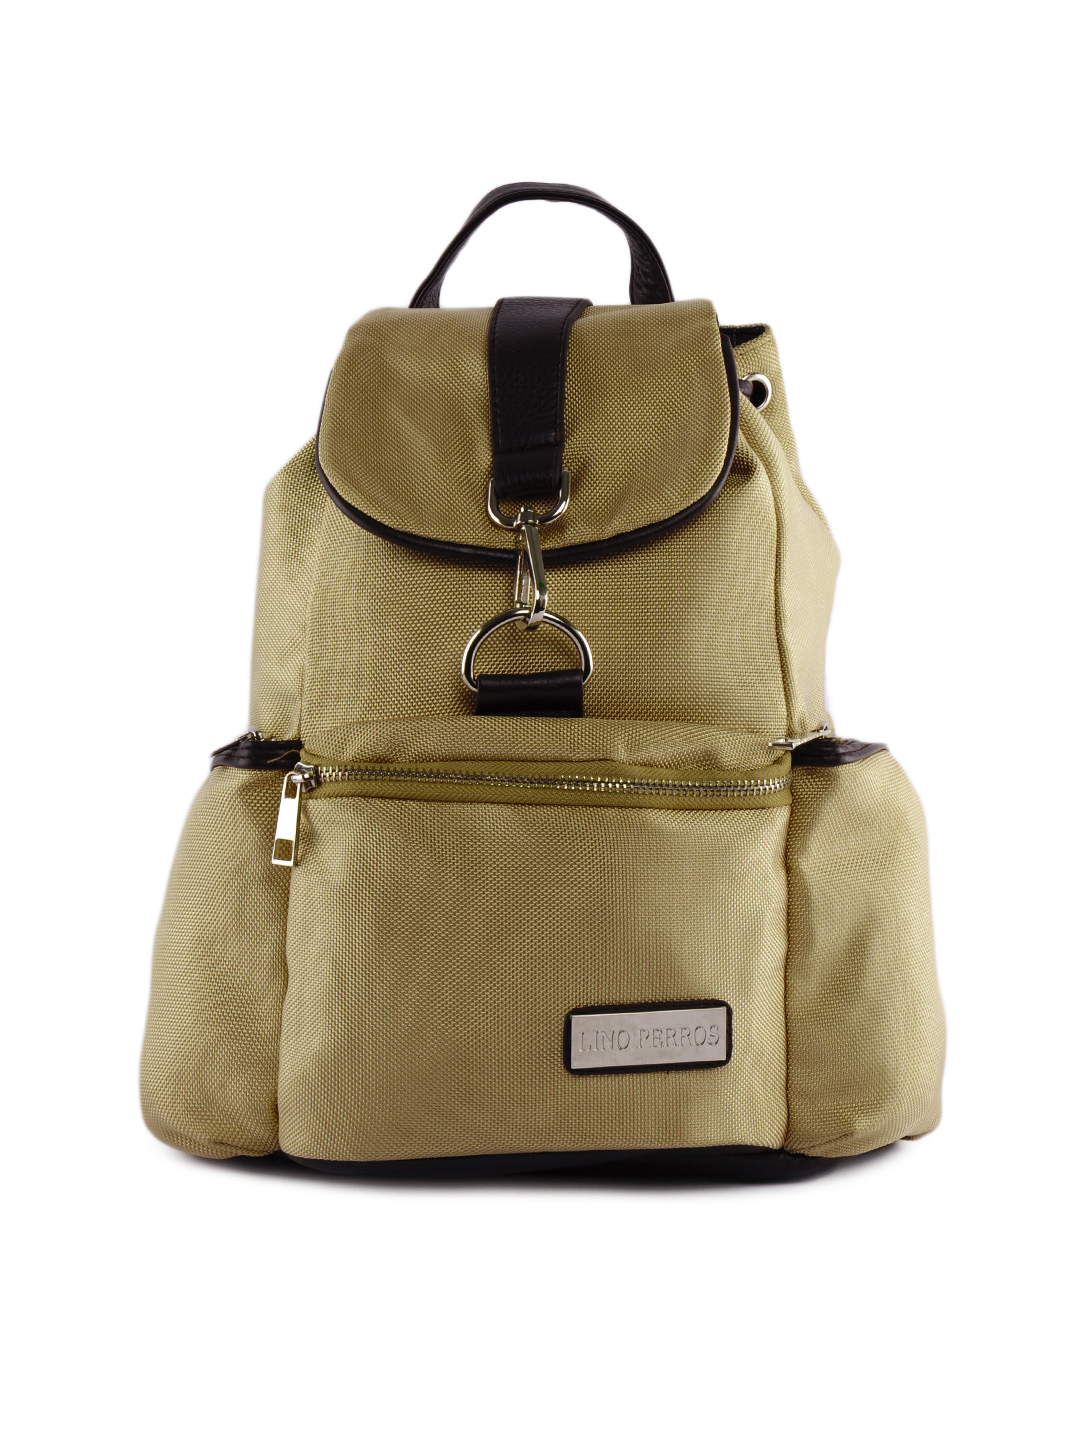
Lino Perros Women Leatherite Beige Backpack
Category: Accessories / Bags / Backpacks
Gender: Women
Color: Beige
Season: Winter 2015
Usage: Casual